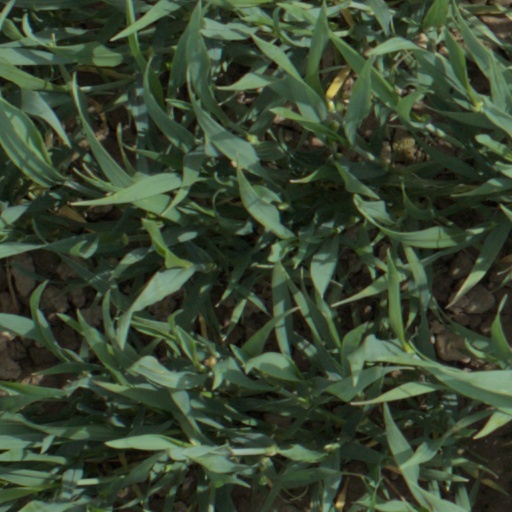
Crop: wheat